Parthenon

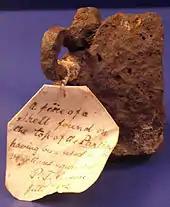
Fragment of an exploded shell found on top of a wall in the Parthenon, thought to originate from the time of the Venetian siege

Two pediments rise above the portals of the Parthenon, one on the east front, one on the west. The triangular sections once contained massive sculptures that, according to the second-century geographer Pausanias, recounted the birth of Athena and the mythological battle between Athena and Poseidon for control of Athens.